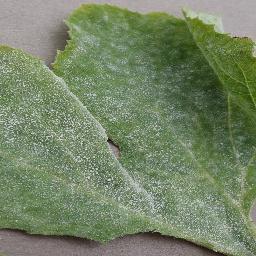
Label: Squash___Powdery_mildew